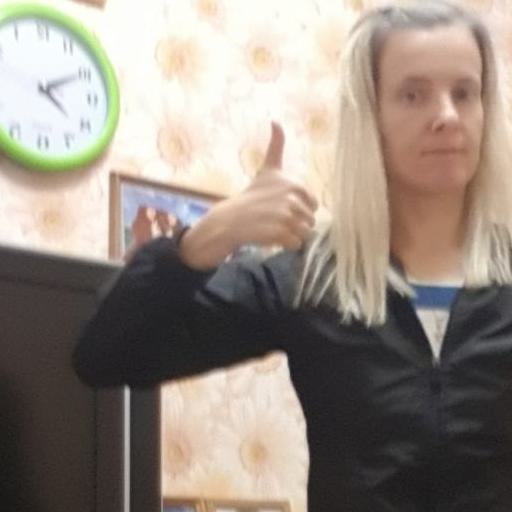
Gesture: like